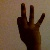
The image shows a hand gesture representing the number 9 in Indian Sign Language.